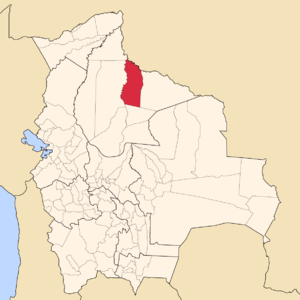
La province de Mamoré est une des 8 provinces du département de Beni, en Bolivie. Son chef-lieu est la ville San Joaquín.